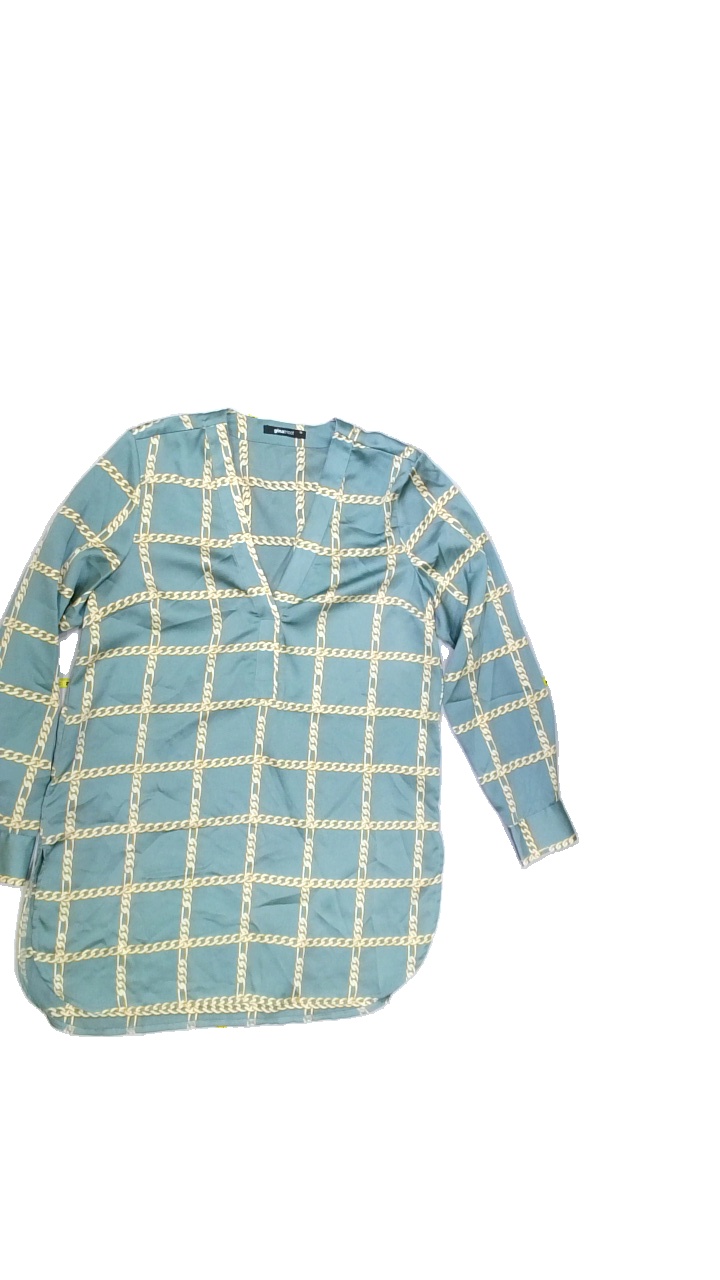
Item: Blouse (Ladies)
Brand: Gina Tricot
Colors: Green, Yellow
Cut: V-collar, Long
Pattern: Geometric print
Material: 100%polyester
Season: All
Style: No trend
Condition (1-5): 5
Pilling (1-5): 5
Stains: No
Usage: Reuse
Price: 50-100